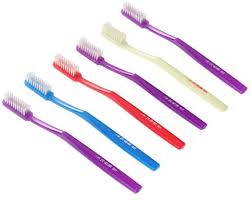
Waste category: trash